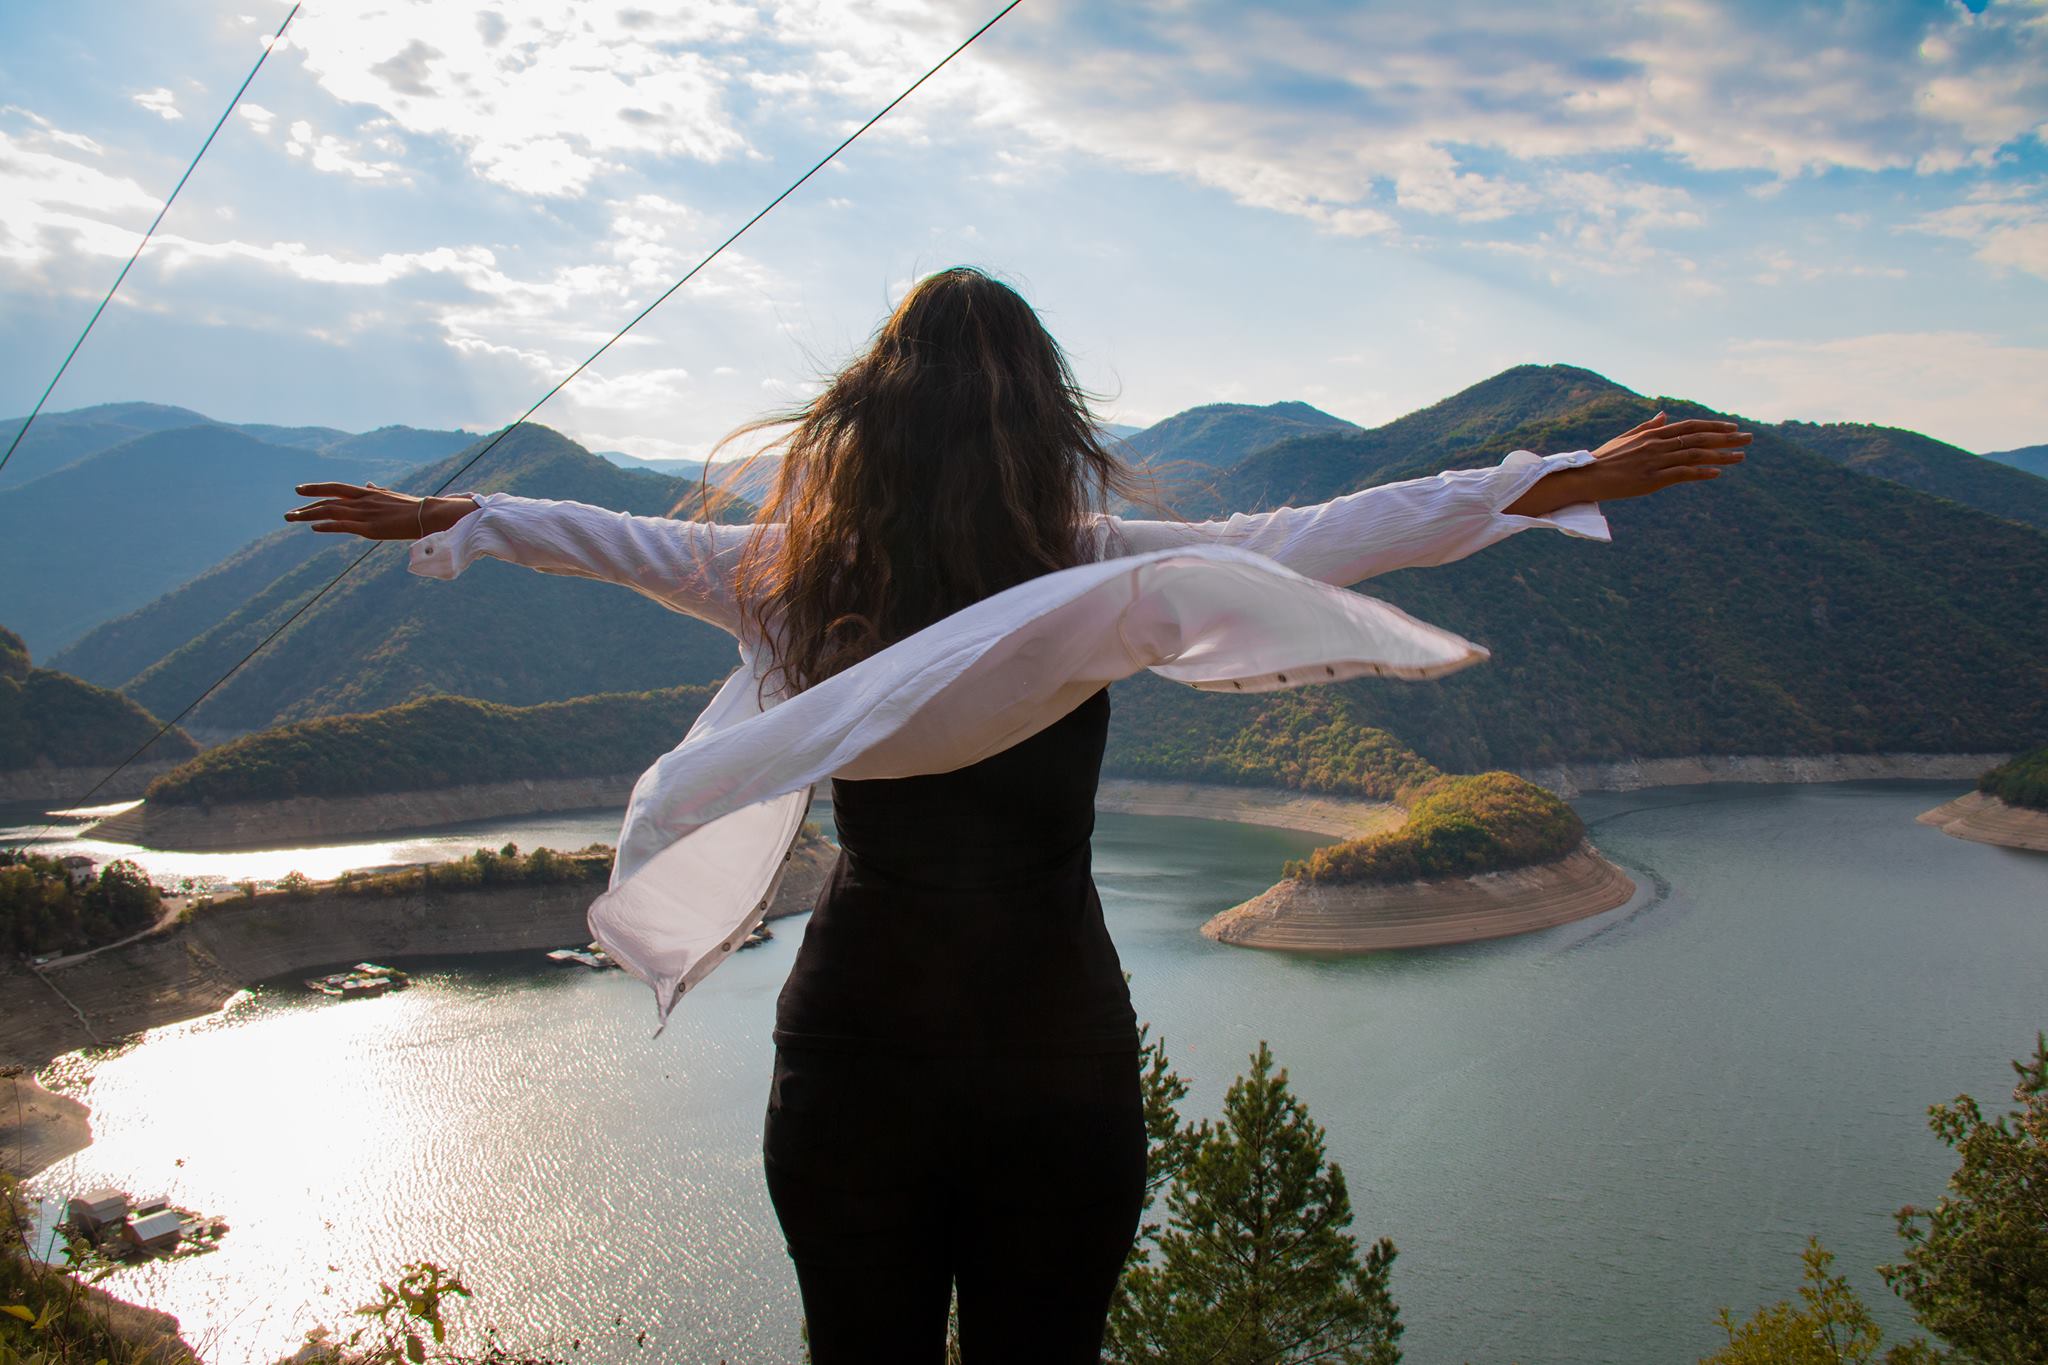
sea, tree, water, nature, mountain, sky, girl, lake, mountain range, vacation, tourism, leisure, fun, happiness, beauty, mountainous landforms